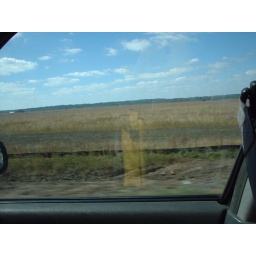
A soybean field in Southern Illinois, with my messenger bag reflecting on itself.